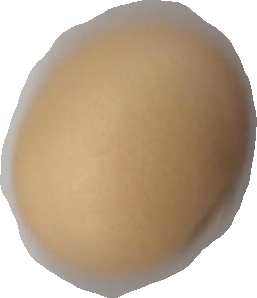
Variety: Dega